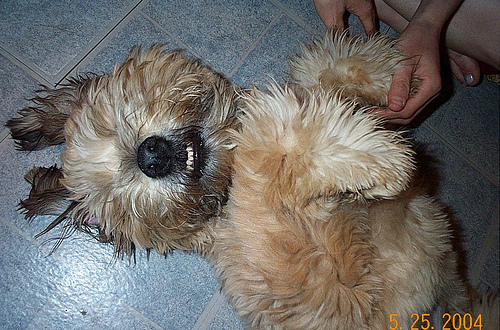
Animal: dog
Breed: wheaten_terrier